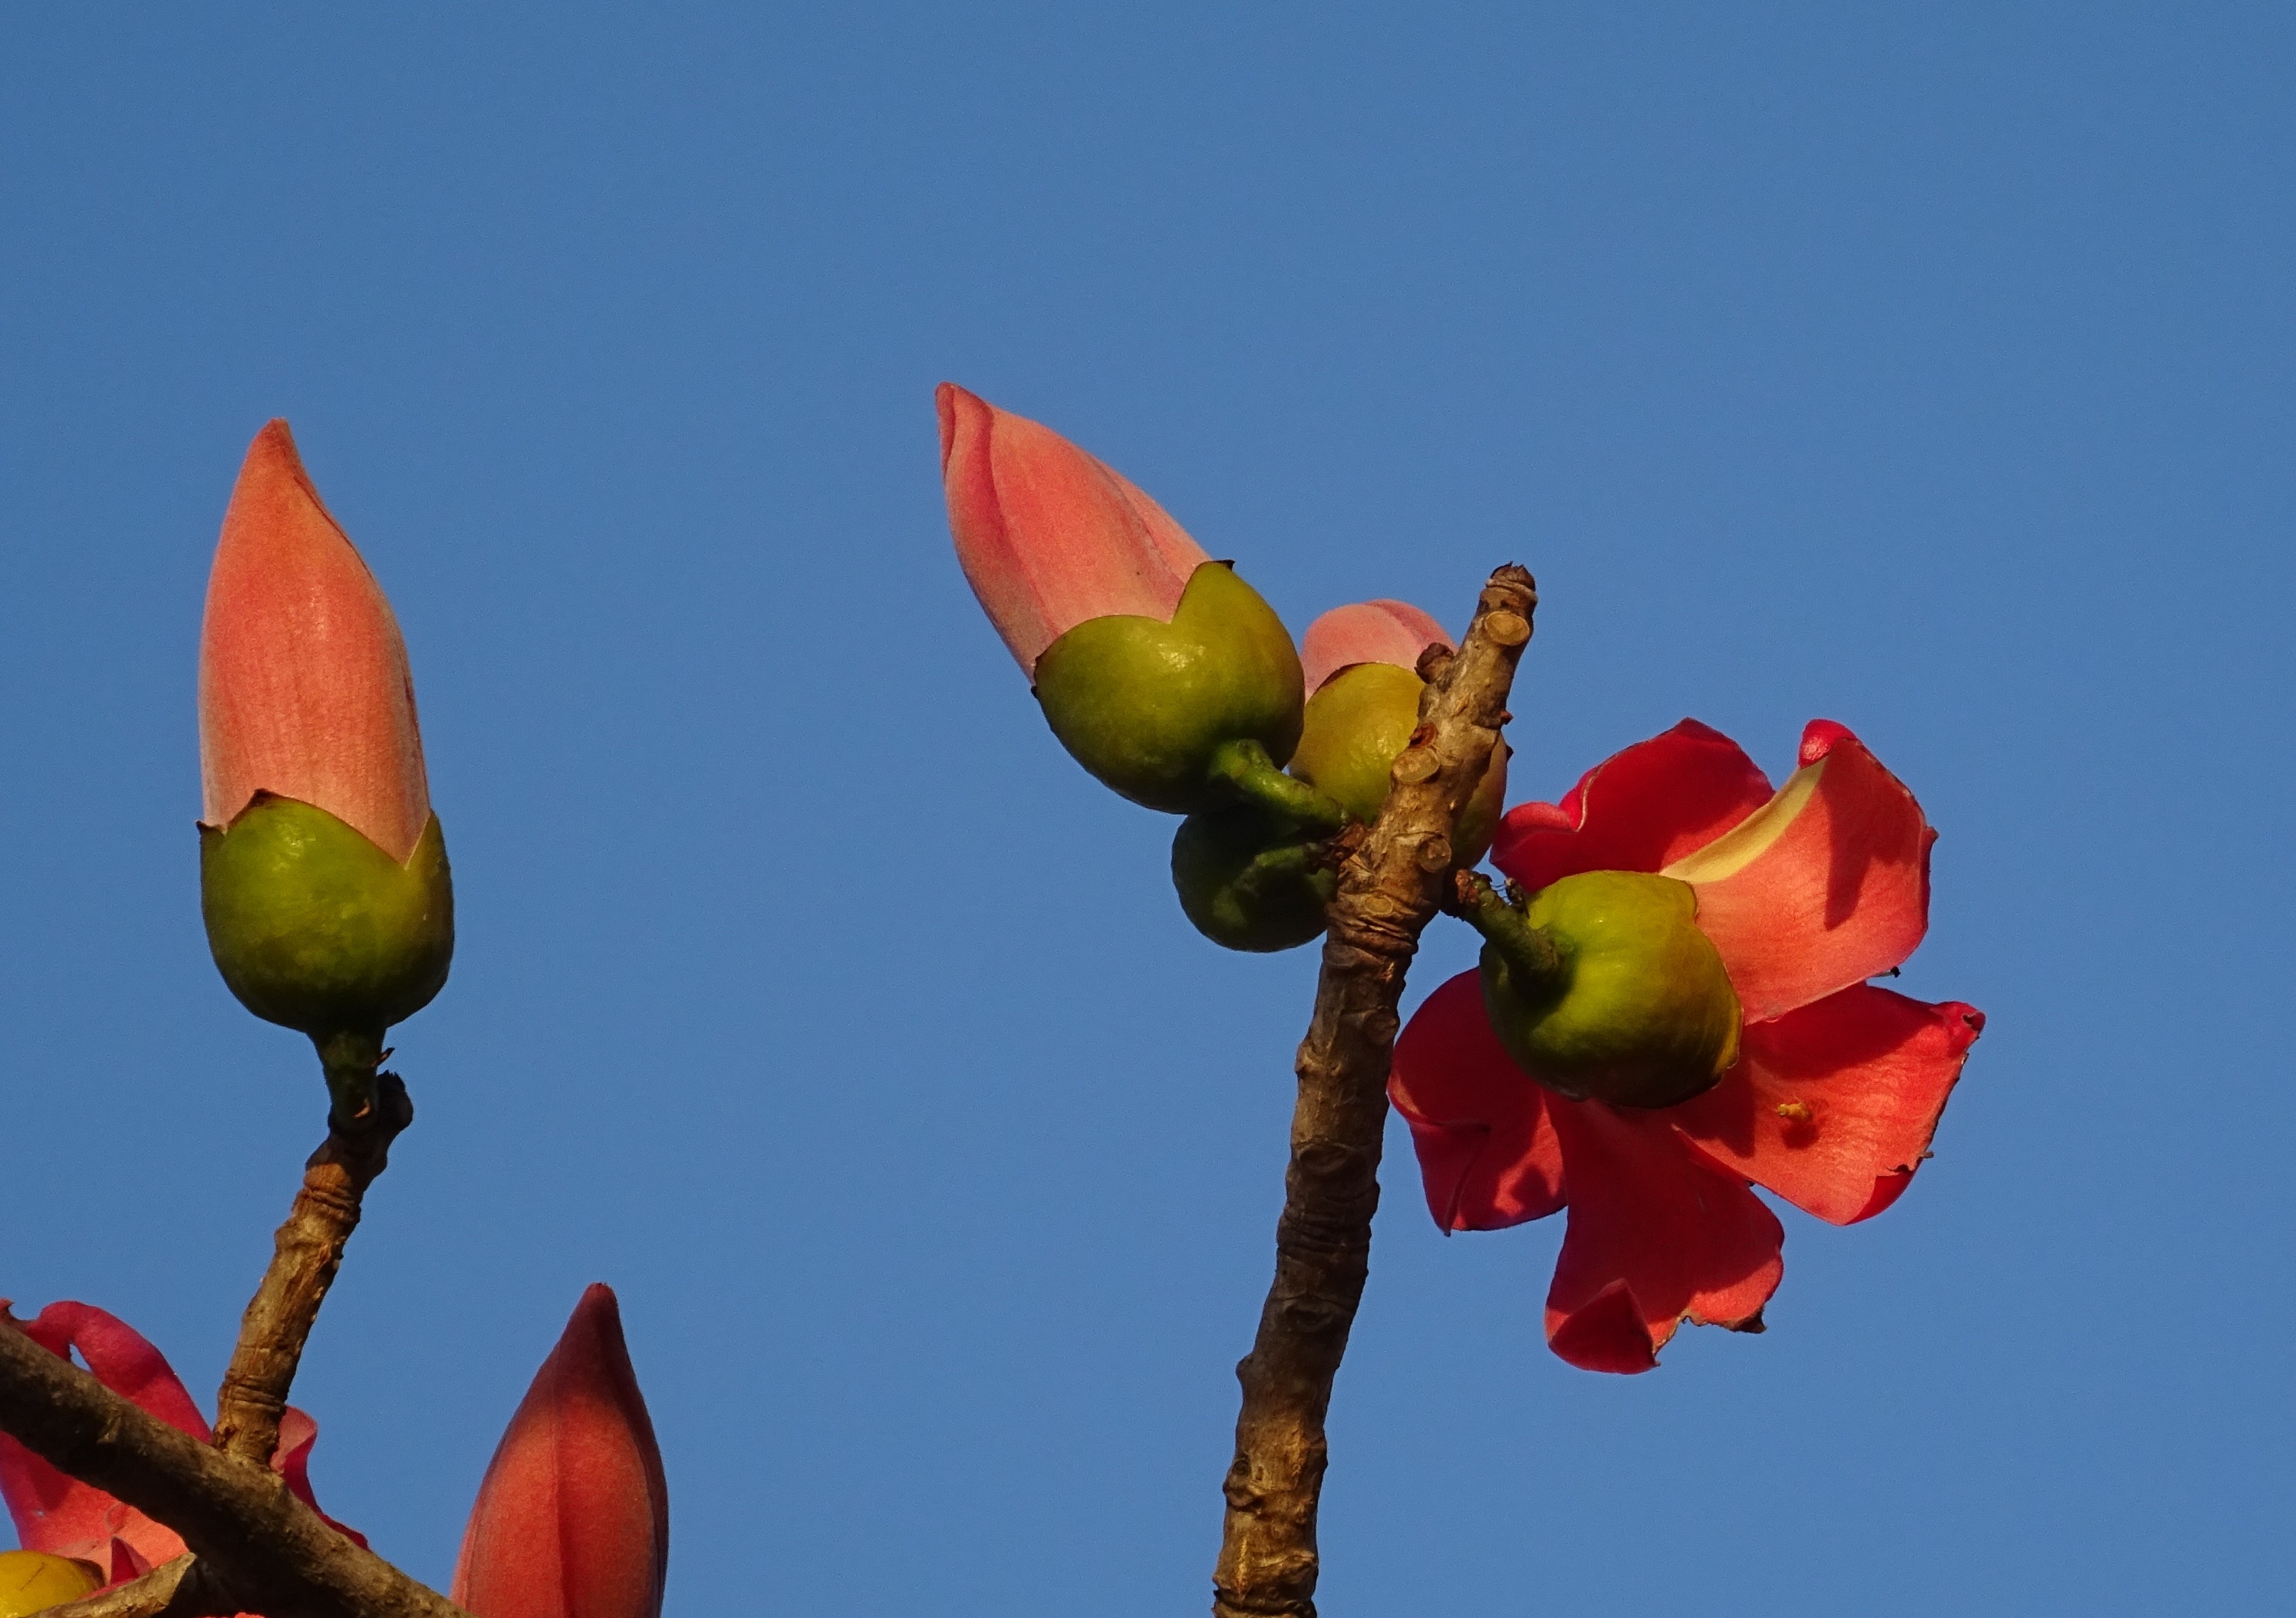
color, flower, red, nature, flora, plant, tree, macro photography, leaf, land plant, petal, blossom, produce, bud, food, flowering plant